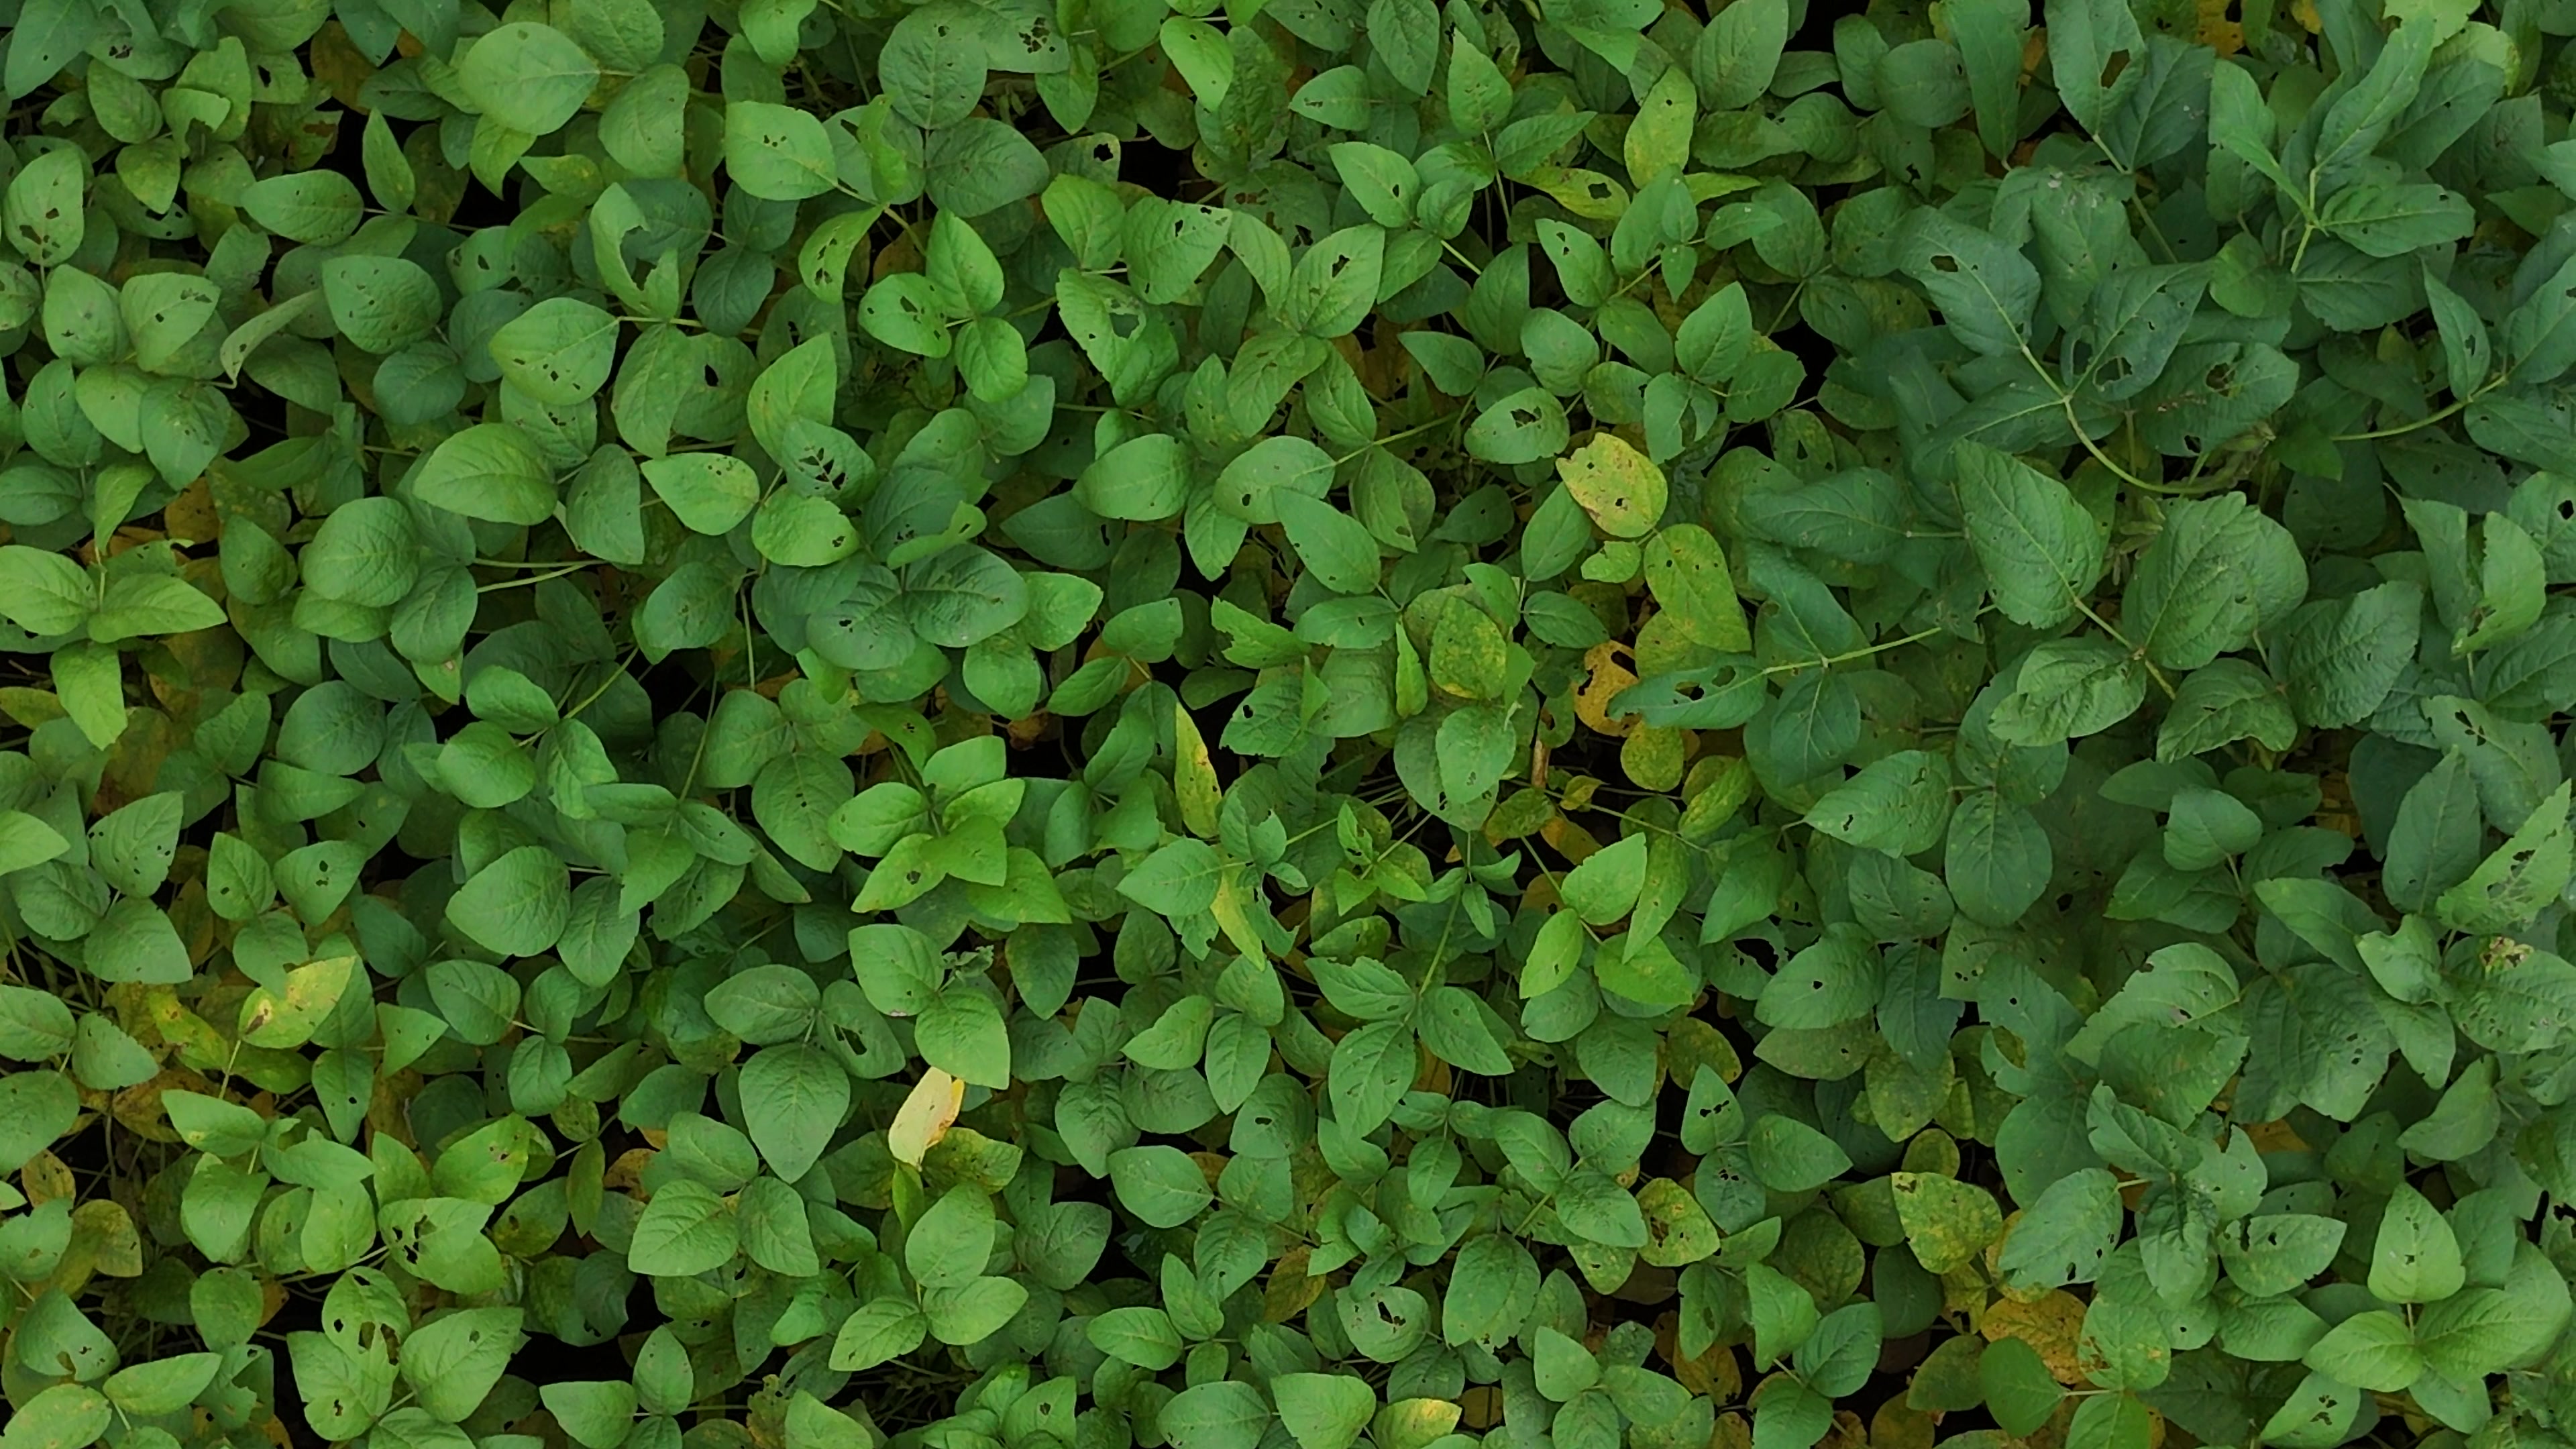
Label: Mosaic